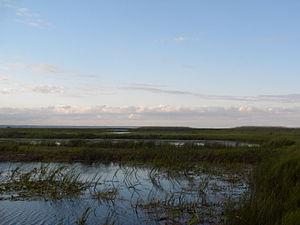
Le parc provincial Long Point est un parc provincial de l'Ontario situé sur la rives du lac Érié près de la Port Rowan. Le parc est situé dans le site Ramsar de Long Point et la réserve de biosphère du même nom. Le parc est également adjacent à la réserve nationale de faune de Long Point.